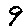
Label: 9